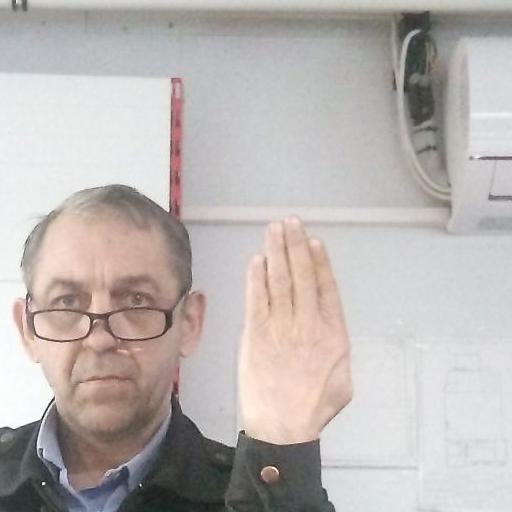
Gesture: stop_inverted